Gurpreet Bedi

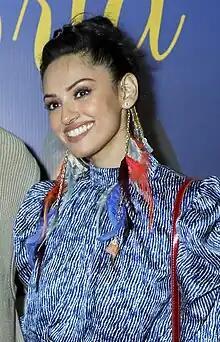
Gurpreet Bedi at an event in 2023

Gurpreet Bedi is an Indian actress and model. She was in the top 10 finalists in Pantaloons Femina Miss India 2010 and was crowned the Himalayan Femina Miss Natural Beauty. She is best known for her character 'Reeva' in Sony Television's Dil Hi Toh Hai.